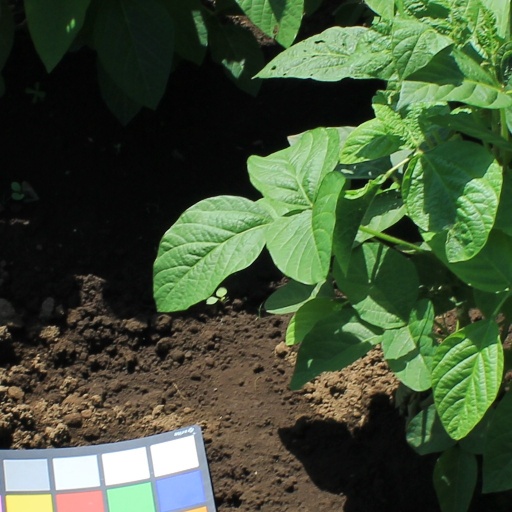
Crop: soybean